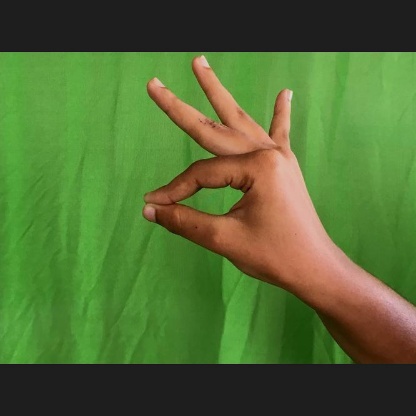
Mudra: Hamsasyam